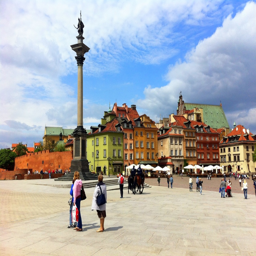
run - exploring a city in the summer .